Bishop McGuinness Catholic High School (Oklahoma)

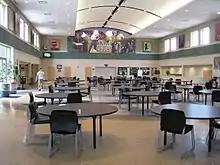
McGuinness Main Building Interior

The school is one of the more rigorous college-preparatory schools in Oklahoma. Ninety-nine percent of its student body goes on to college. As of 2018, the school offers Advanced Placement courses in 21 subject areas.